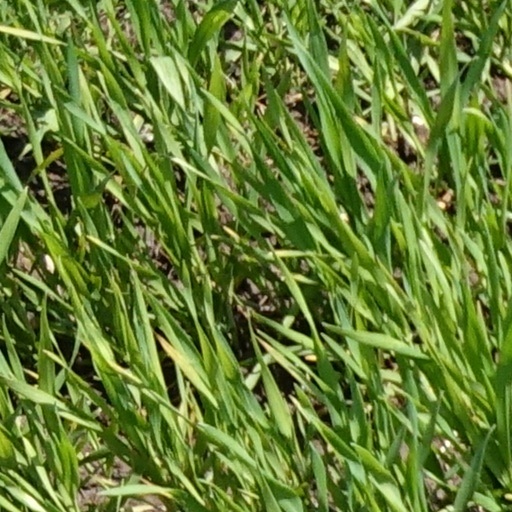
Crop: wheat